Joseph Torin

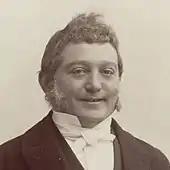
Photograph of middle-aged white man, clean-shaven except for side-whiskers

A large man – "Le Figaro" remarked on "la corpulence de Torin" – he died of congestion of the lungs after an unwisely energetic visit to a gym. In its obituary notice "Le Figaro" said: